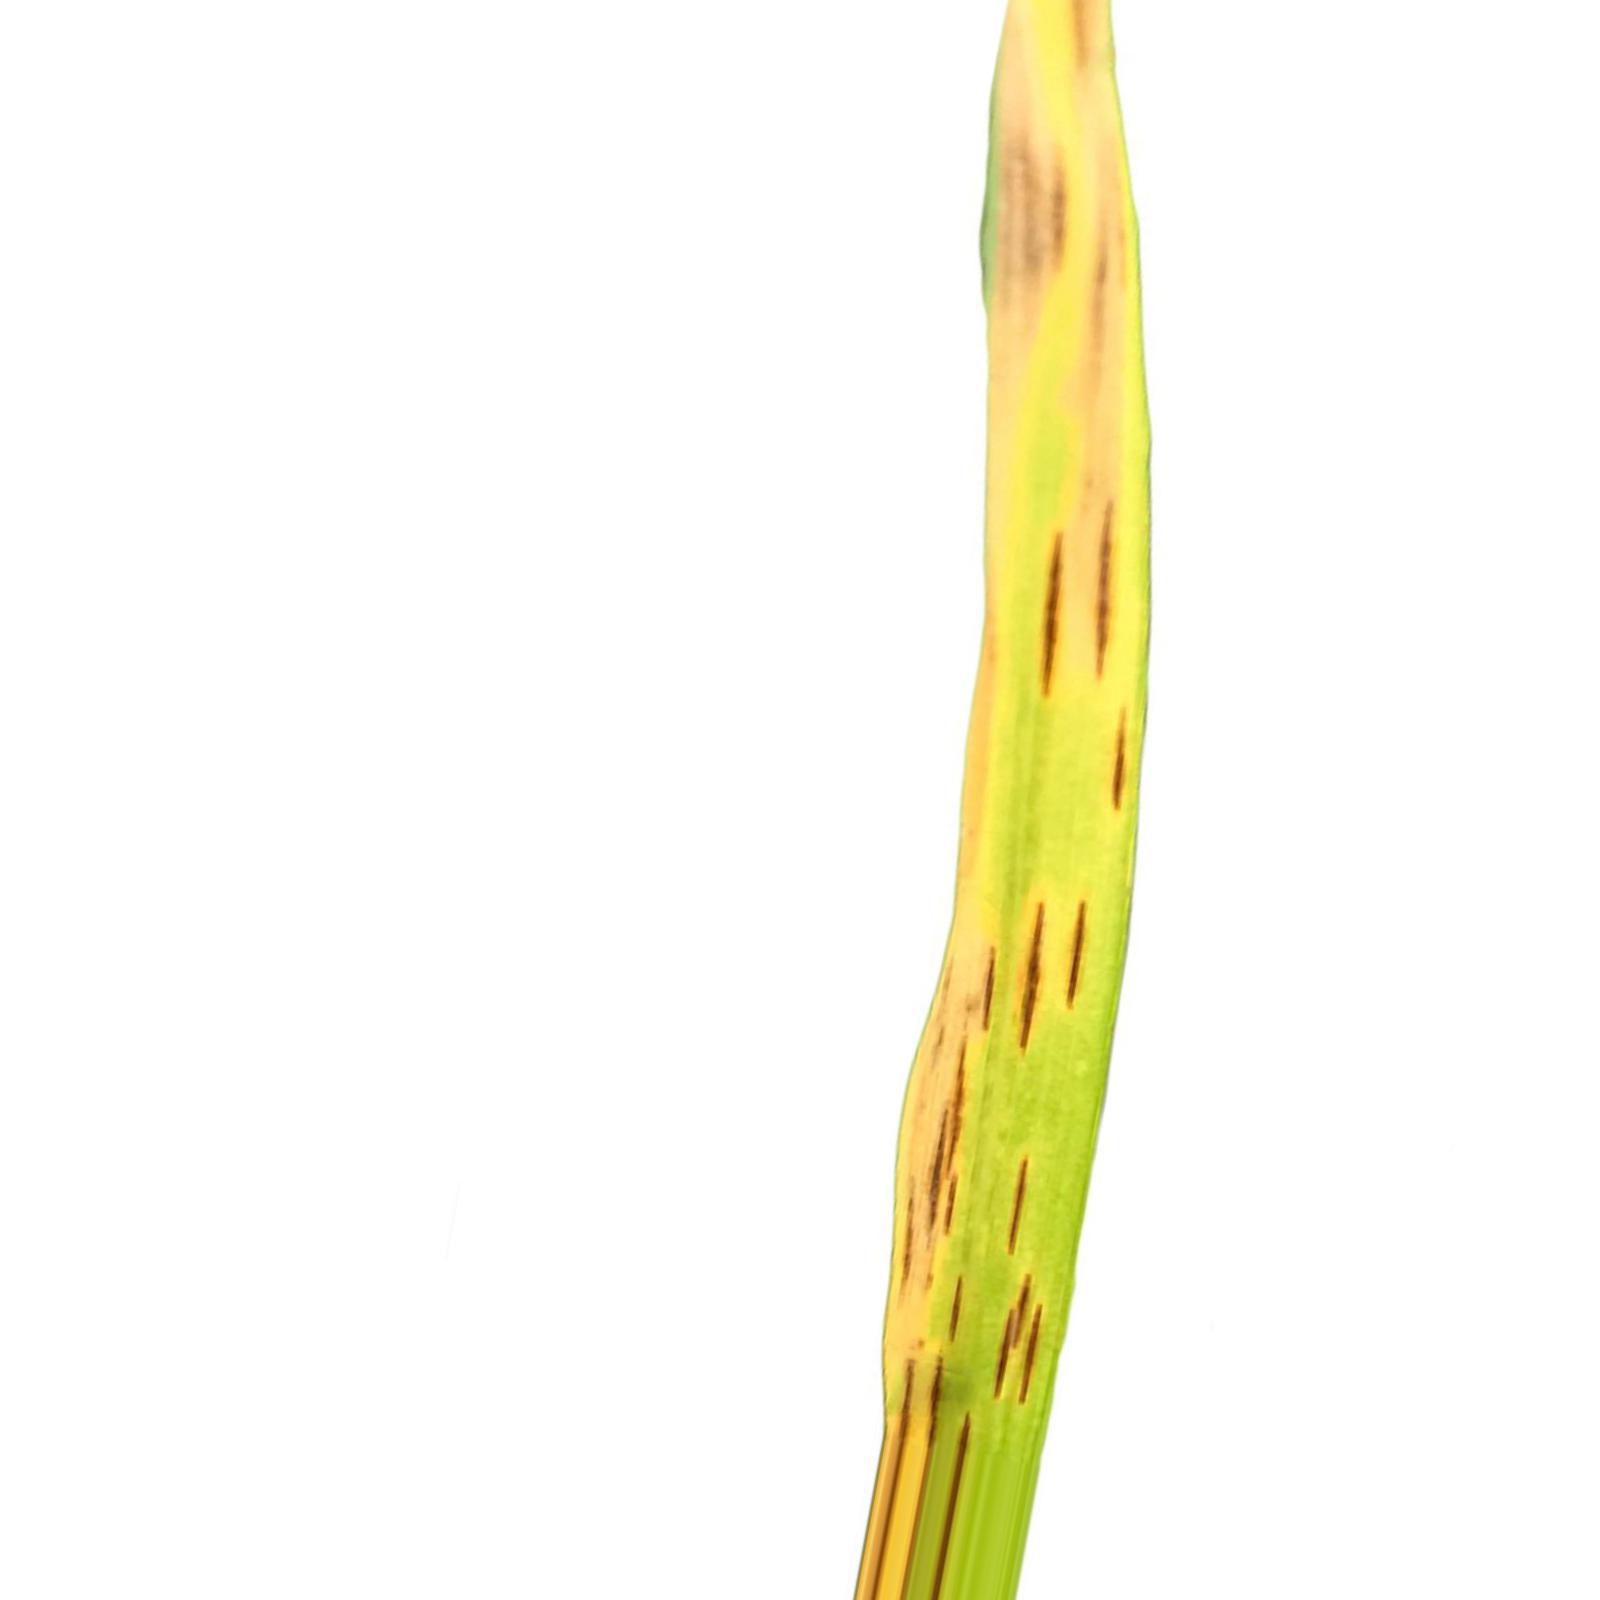
Nhãn: Bệnh Gạch Nâu ( Narrow Brown Spot )